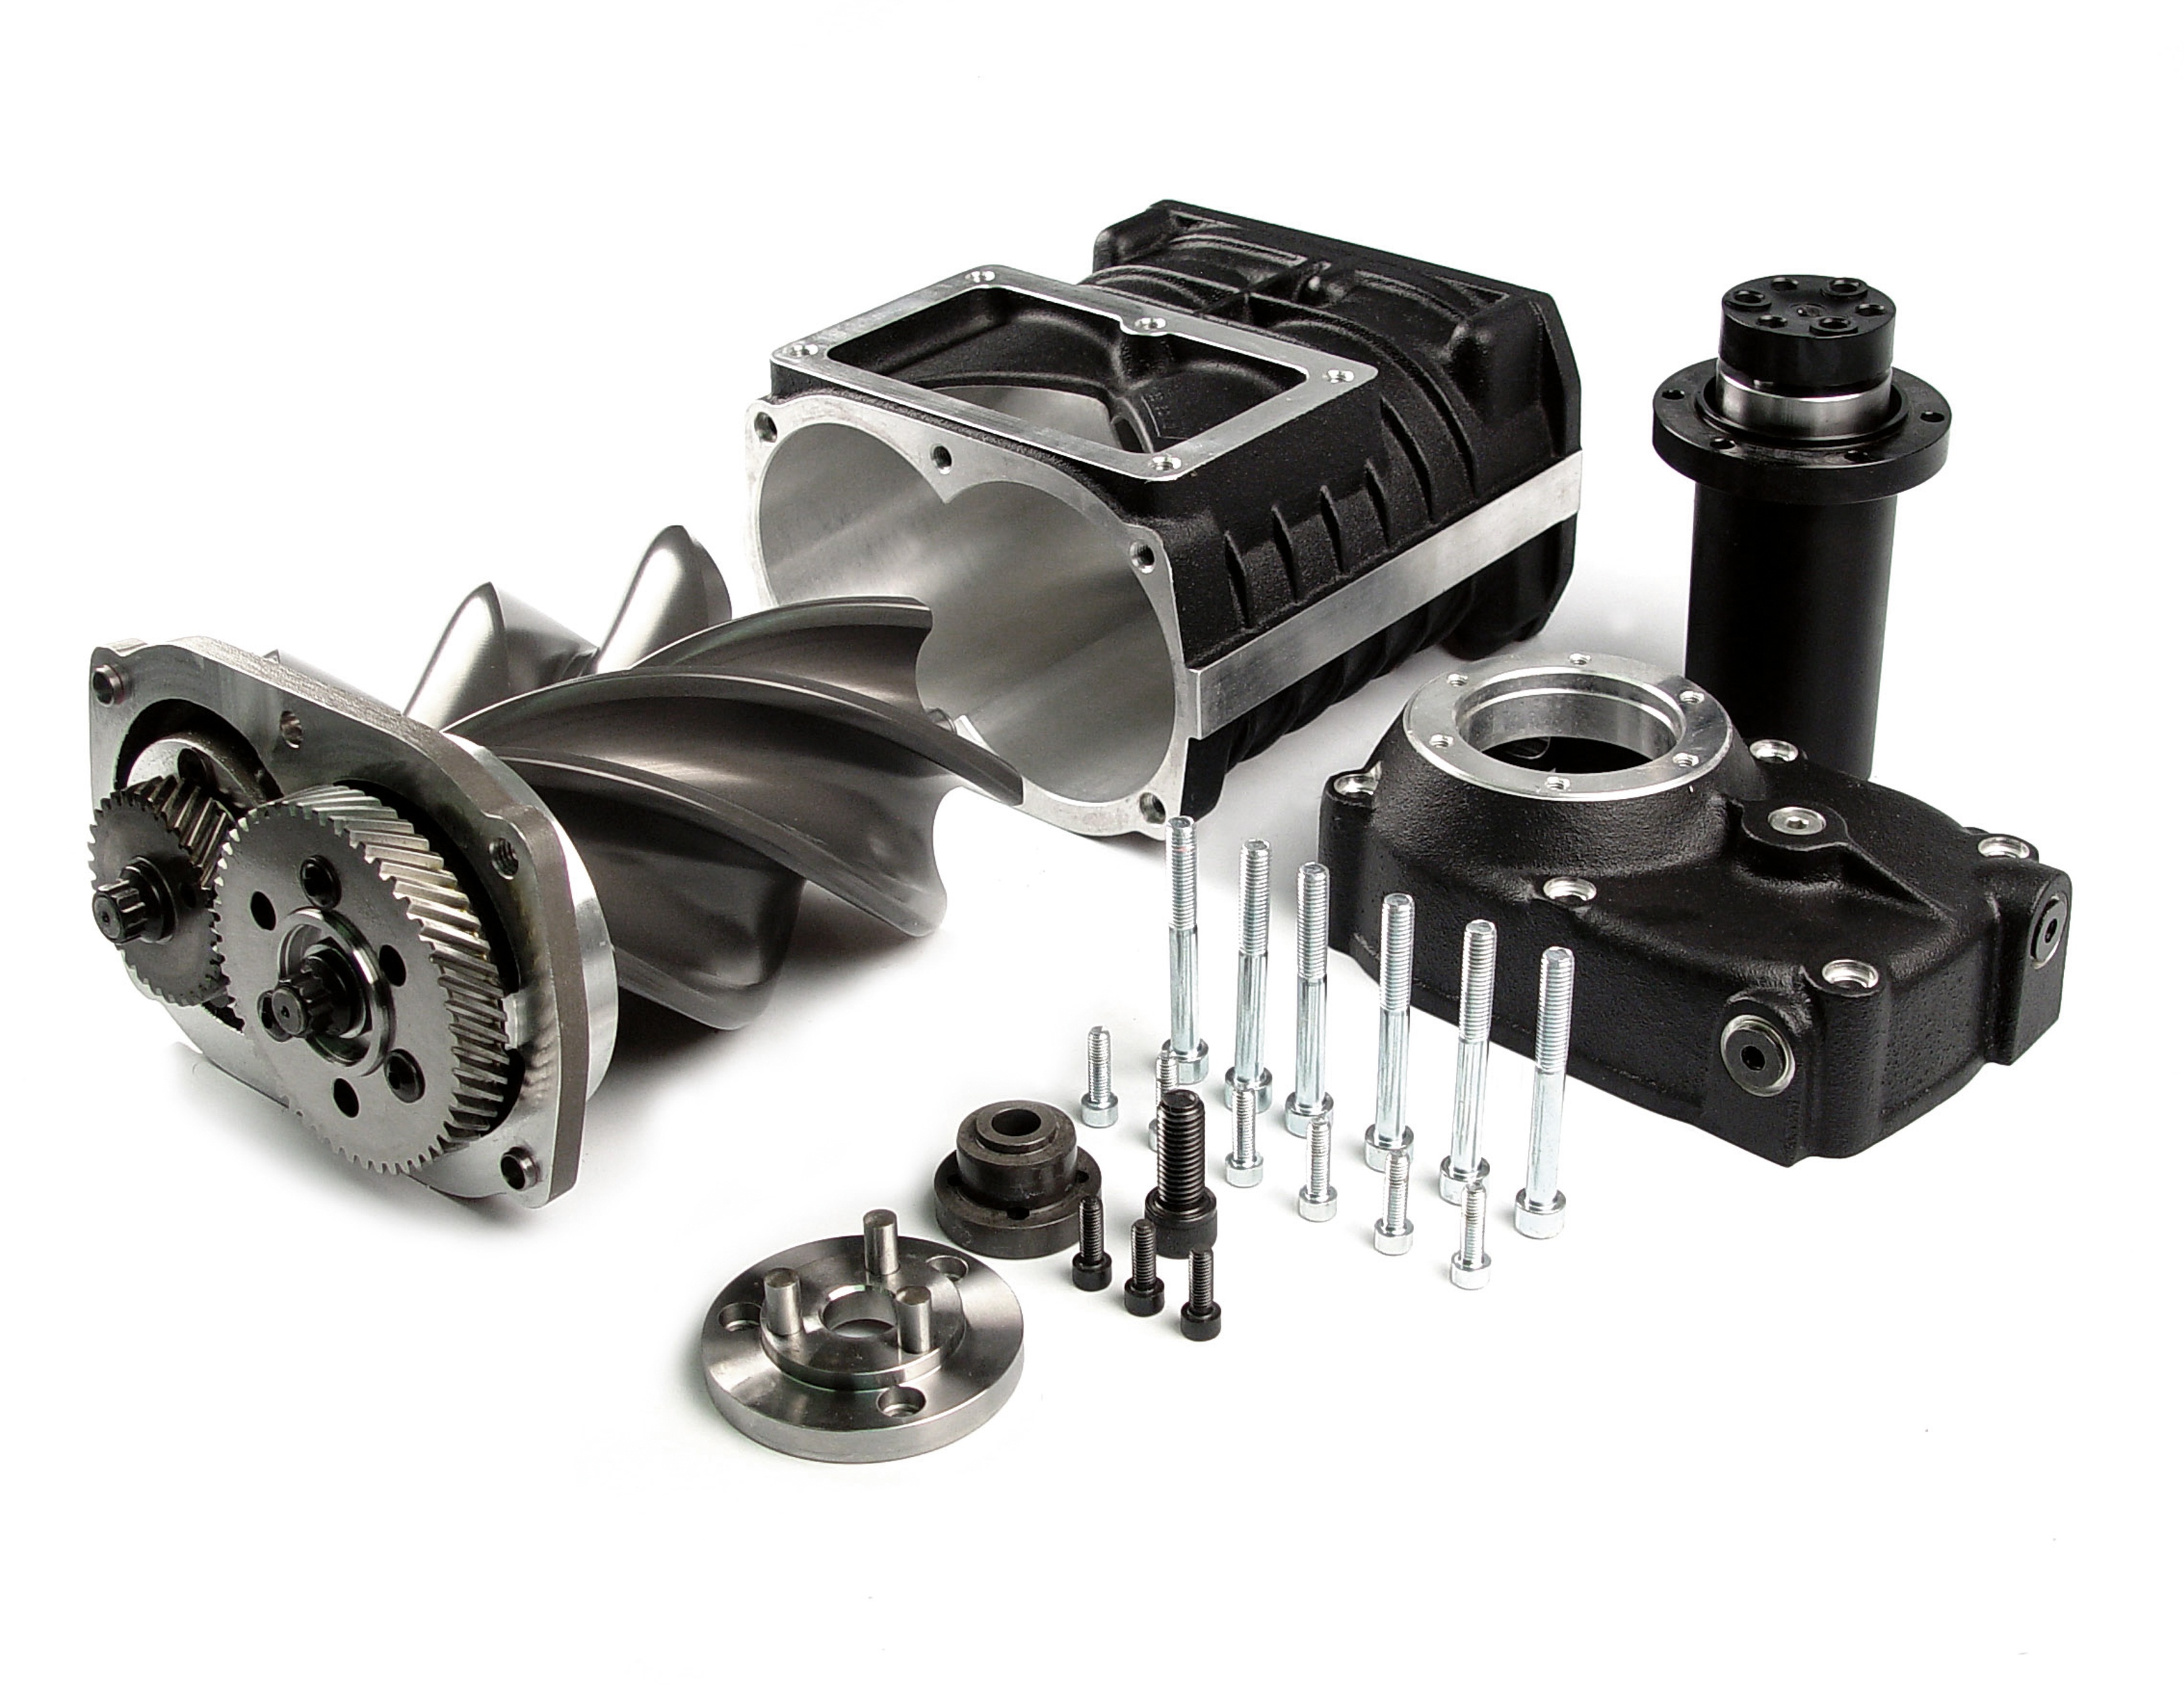
wheel, machine, product, bicycle part